Iroduku: The World in Colors

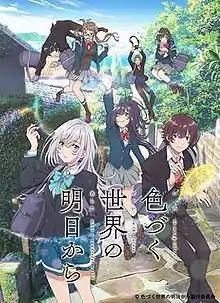
Promotional art for the series

is a 13-episode Japanese anime television series by studio P.A. Works. It aired from October 6 to December 29, 2018, on the Animeism block.